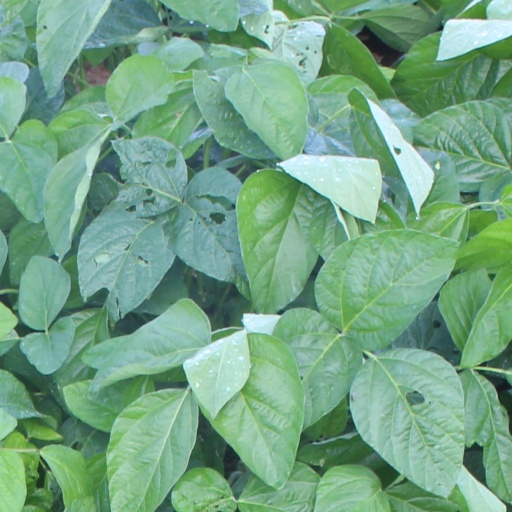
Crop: soybean